2015 UCI Road World Championships – Women's road race

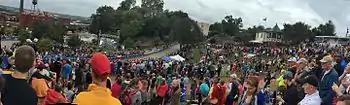
Crowds on Libby Hill

The women rode eight laps on the road race circuit. The length of the circuit was and had a total elevation of . All road races took place on a challenging, technical and inner-city road circuit. The circuit headed west from Downtown Richmond, working its way onto Monument Avenue, a paver-lined, historic boulevard that's been named one of the "10 Great Streets in America". Cyclists took a 180-degree turn at the Jefferson Davis monument and then maneuvered through the Uptown district and Virginia Commonwealth University. Halfway through the circuit, the race headed down into Shockoe Bottom before following the canal and passing Great Shiplock Park, the start of the Virginia Capital Trail. A sharp, off-camber turn at Rockets Landing brought the riders to the narrow, twisty, cobbled climb up to Libby Hill Park in the historic Church Hill neighborhood. A quick descent, followed by three hard turns led to a climb up 23rd Street. Once atop this steep cobbled hill, riders descended into Shockoe Bottom. This led them to the final climb on Governor Street. At the top, the riders had to take a sharp left turn onto the false-flat finishing straight, to the finish.